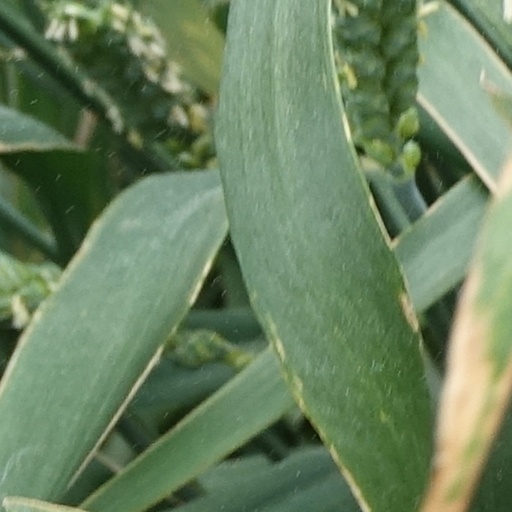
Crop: wheat